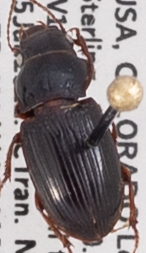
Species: Cratacanthus dubius
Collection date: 2022-06-15
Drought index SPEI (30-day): -0.528
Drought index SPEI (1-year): -2.09
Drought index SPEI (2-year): -2.09